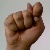
The image shows a hand gesture representing the letter 'T' in Indian Sign Language.